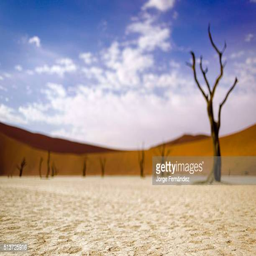
old dead trees standing on a dry lake in front of red dunes of the desert